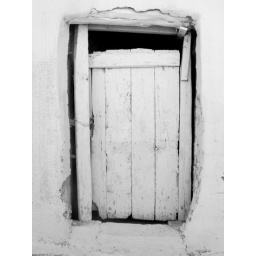
This photo is not taken in black and white, it was painted in the whitest white in Greece